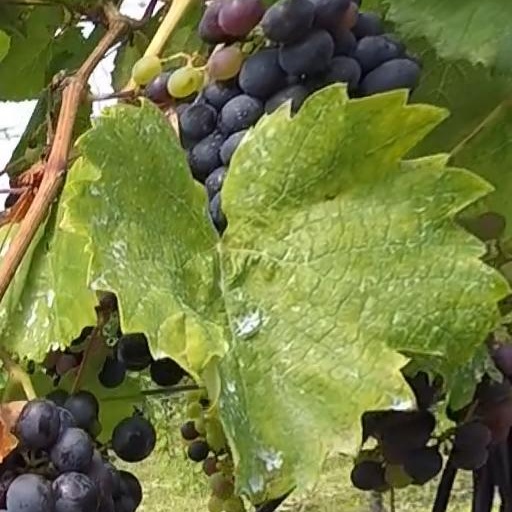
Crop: grape